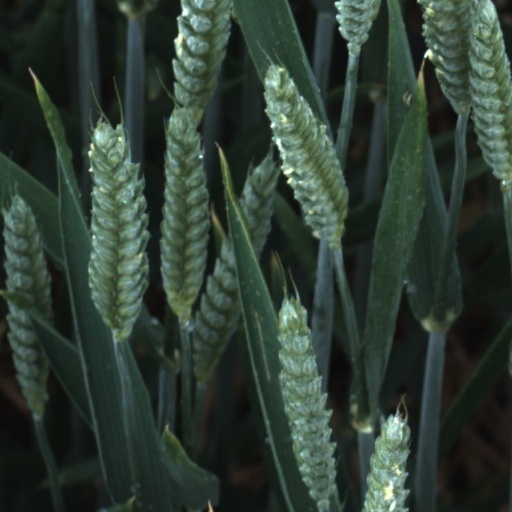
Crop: wheat